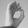
ASL letter: O